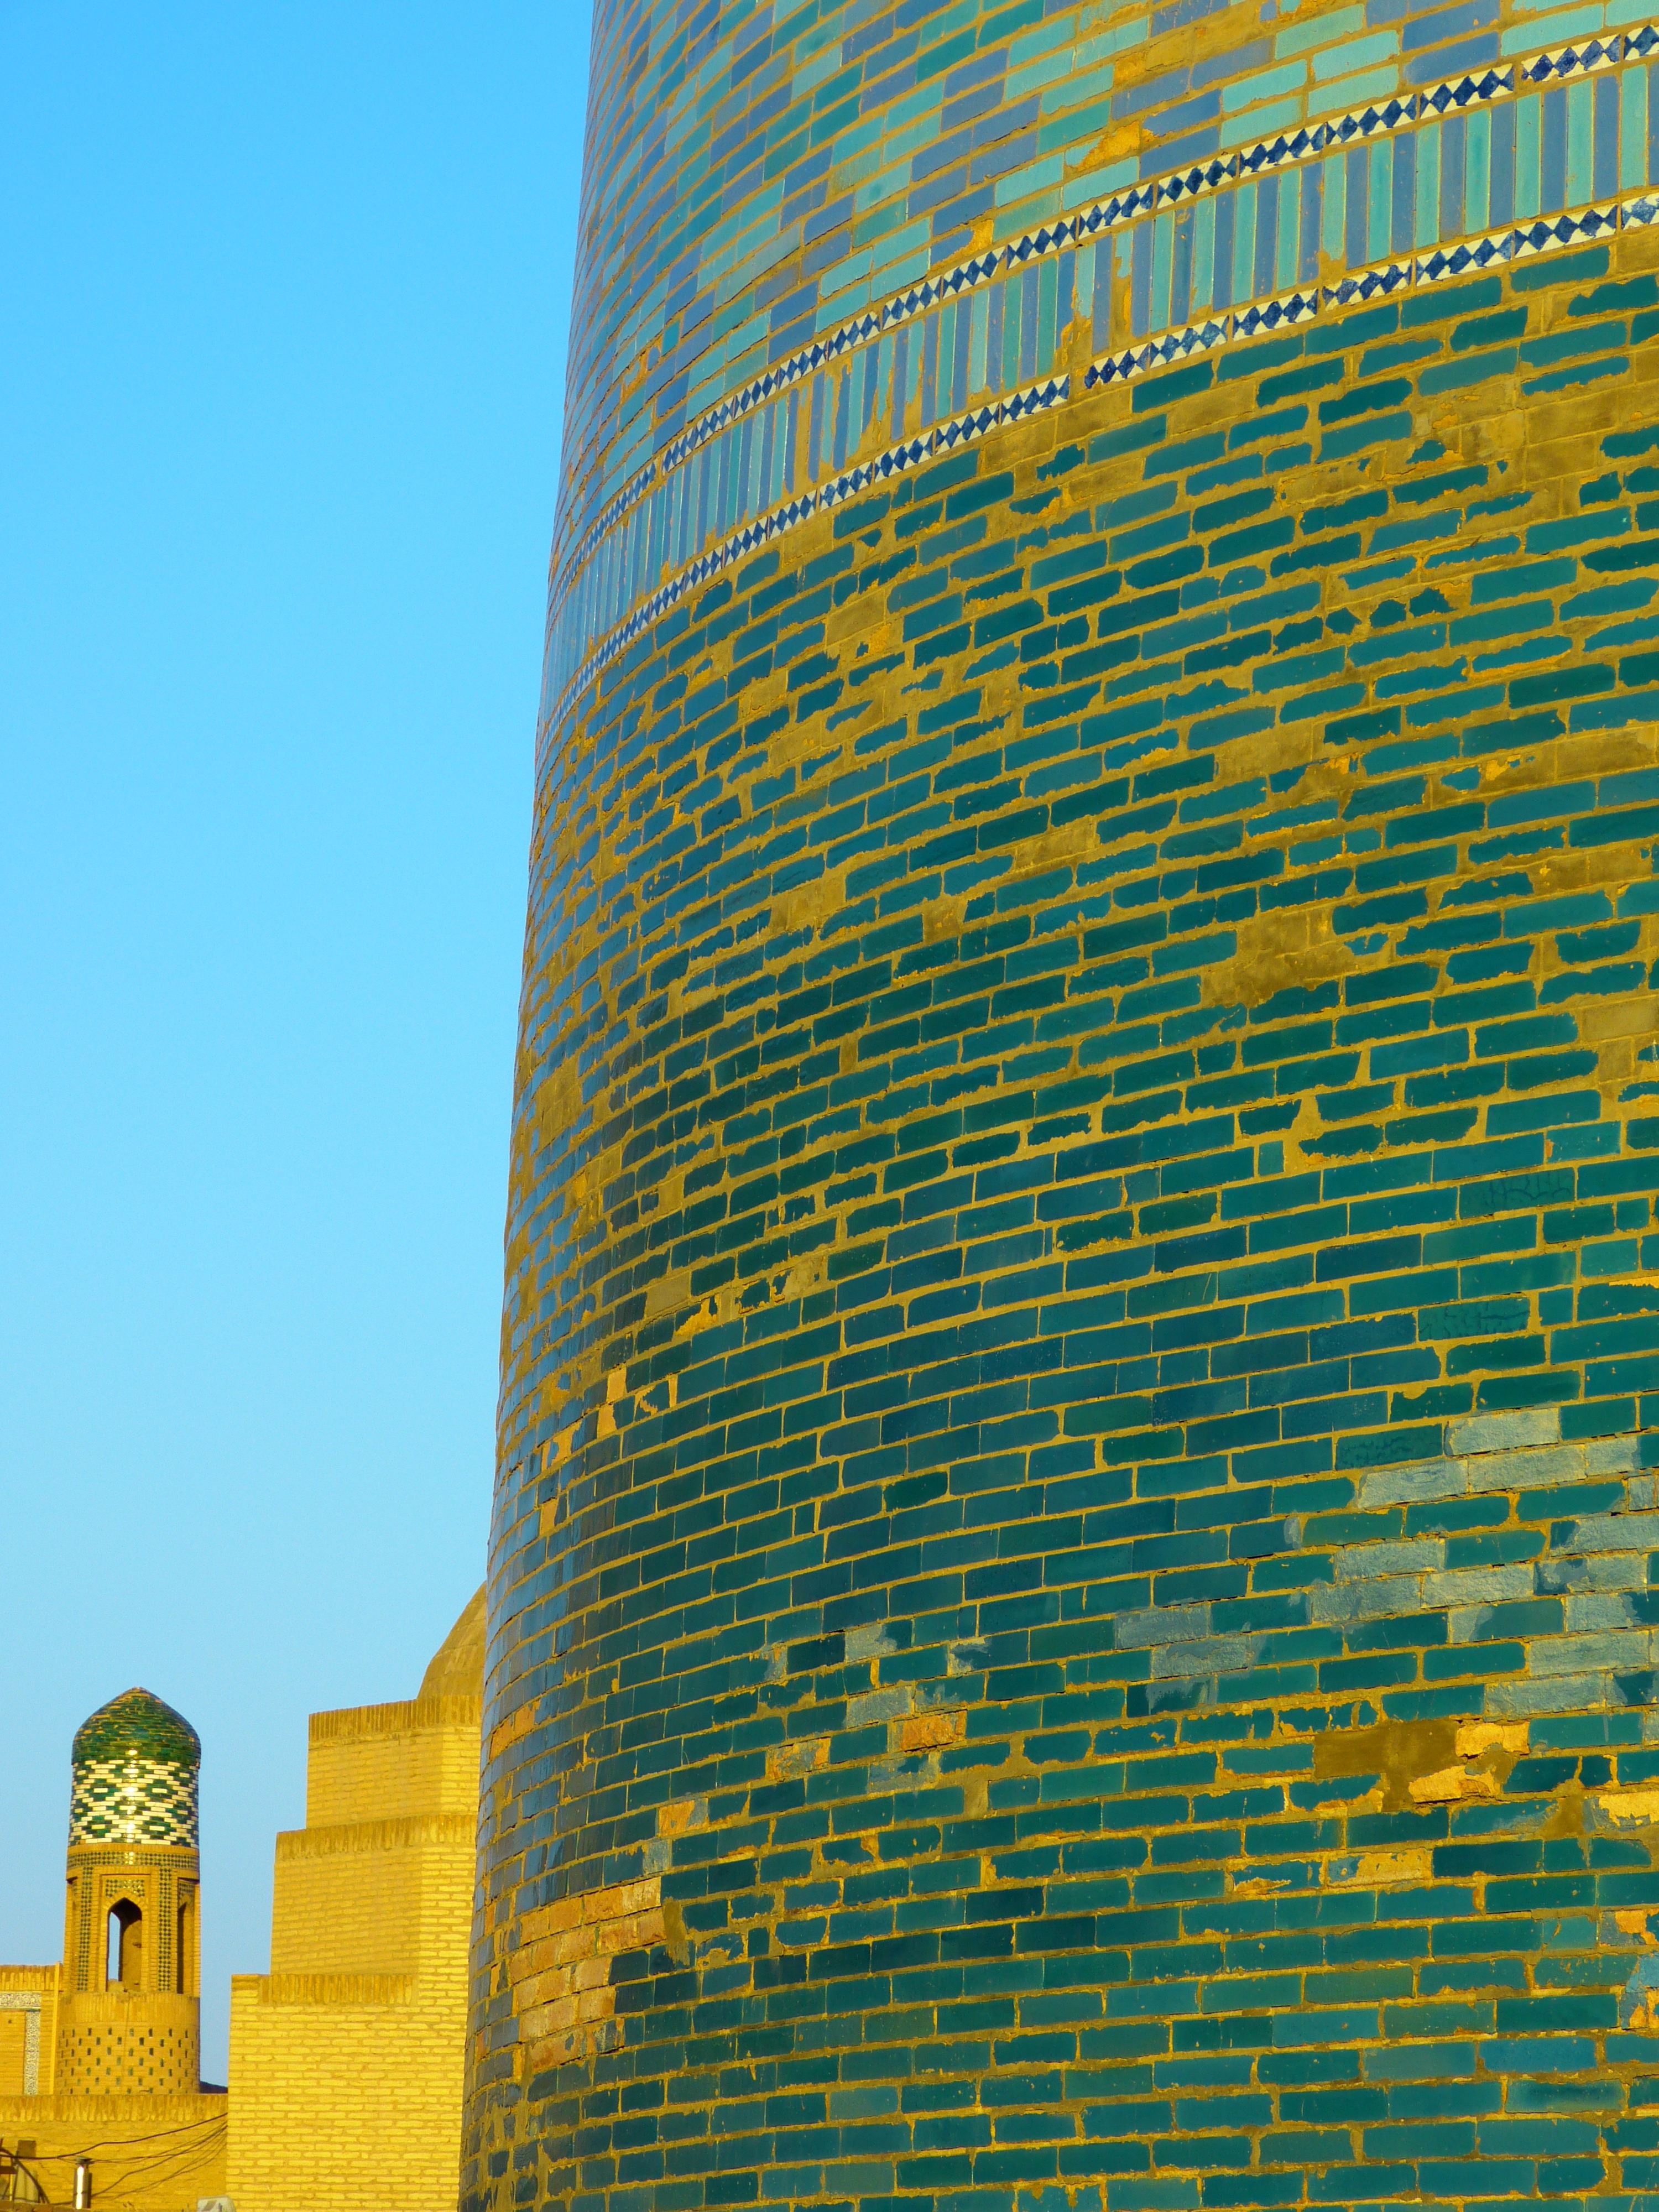
architecture, skyline, building, city, skyscraper, cityscape, downtown, line, reflection, tower, color, landmark, facade, tower block, turquoise, shape, abendstimmung, metropolis, minaret, uzbekistan, unesco world heritage, urban area, majolica, khiva, metropolitan area, museum city, kalta minor, short minaret